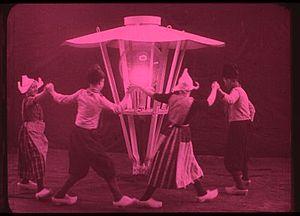
Willy Mullens fut un réalisateur et producteur néerlandais. Il est considéré comme étant l'un des pionniers du cinéma néerlandais.